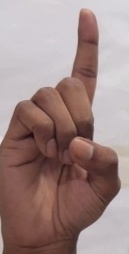
ASL sign: D